Kentish Royal Legend

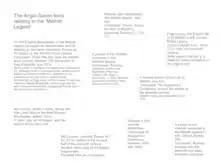
Stemma of Anglo-Saxon texts relating to the 'Mildrith Legend'. Based on David Rollason, The Mildrith Legend: A Study in Early Medieval Hagiography in England (Leicester: Leicester University Press 1982) and Stephanie Hollis, 'The Minster-in-Thanet Foundation Story', Anglo-Saxon England, 27 (1998), 41-64.

It seems likely that precursors to the extant texts must have been written down almost as soon as Mildrith had died. However, the earliest surviving documents containing the legend date from the middle of the 11th century, and others are later still. They clearly draw from now lost source material. These texts now exist as passages within larger manuscripts, and often subsequently either copied into, or bound into still larger volumes. The essentials of the legend are remarkably consistent in the broad outline, the cast of characters, and the various events they describe. But they are also diverse in their detail, and appear to have been substantially moulded to suit the needs of different authors and different perspectives. Some of the texts that contain substantial portions of the legend are: